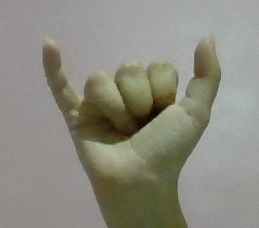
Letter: ya